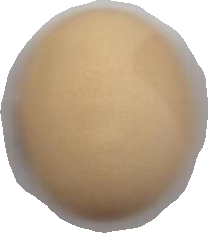
Variety: Anjasmoro